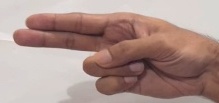
ASL sign: H